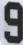
Number: 9